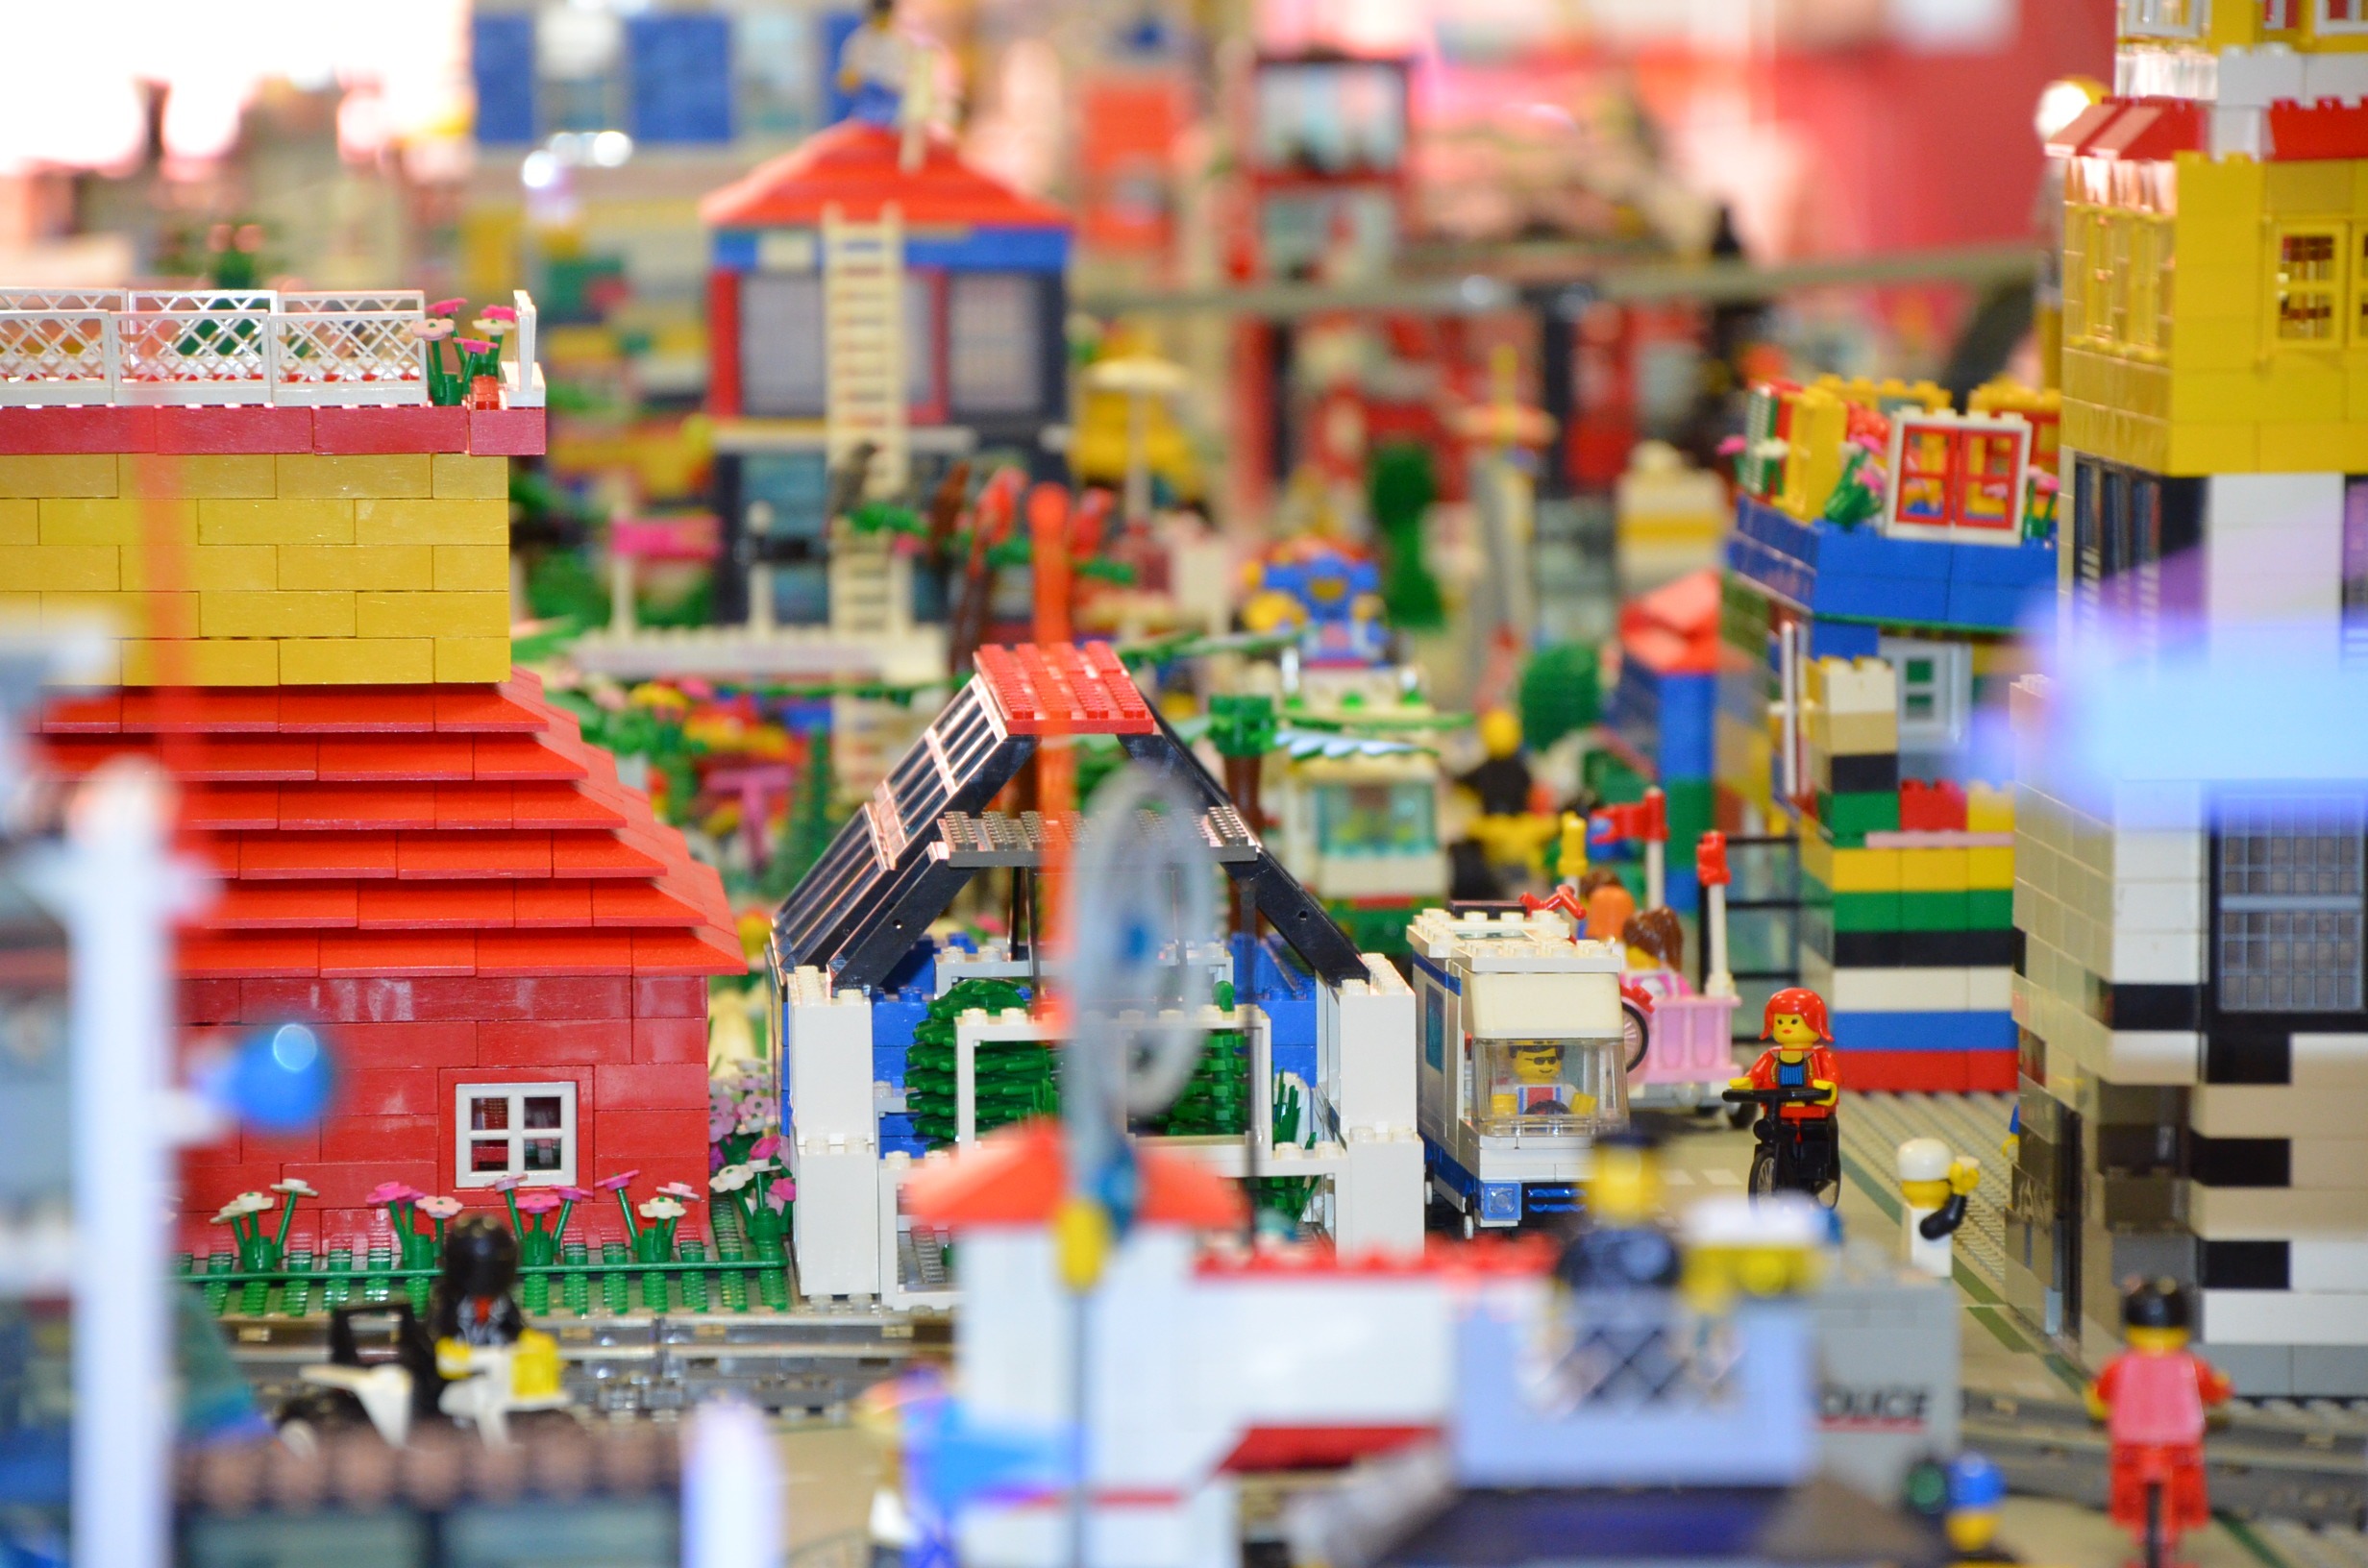
play, toy, children, toys, lego, replica, figures, module, legoland, lego blocks, building blocks, legos, mini world, legomaennchen, legostadt, legotage, out of legos